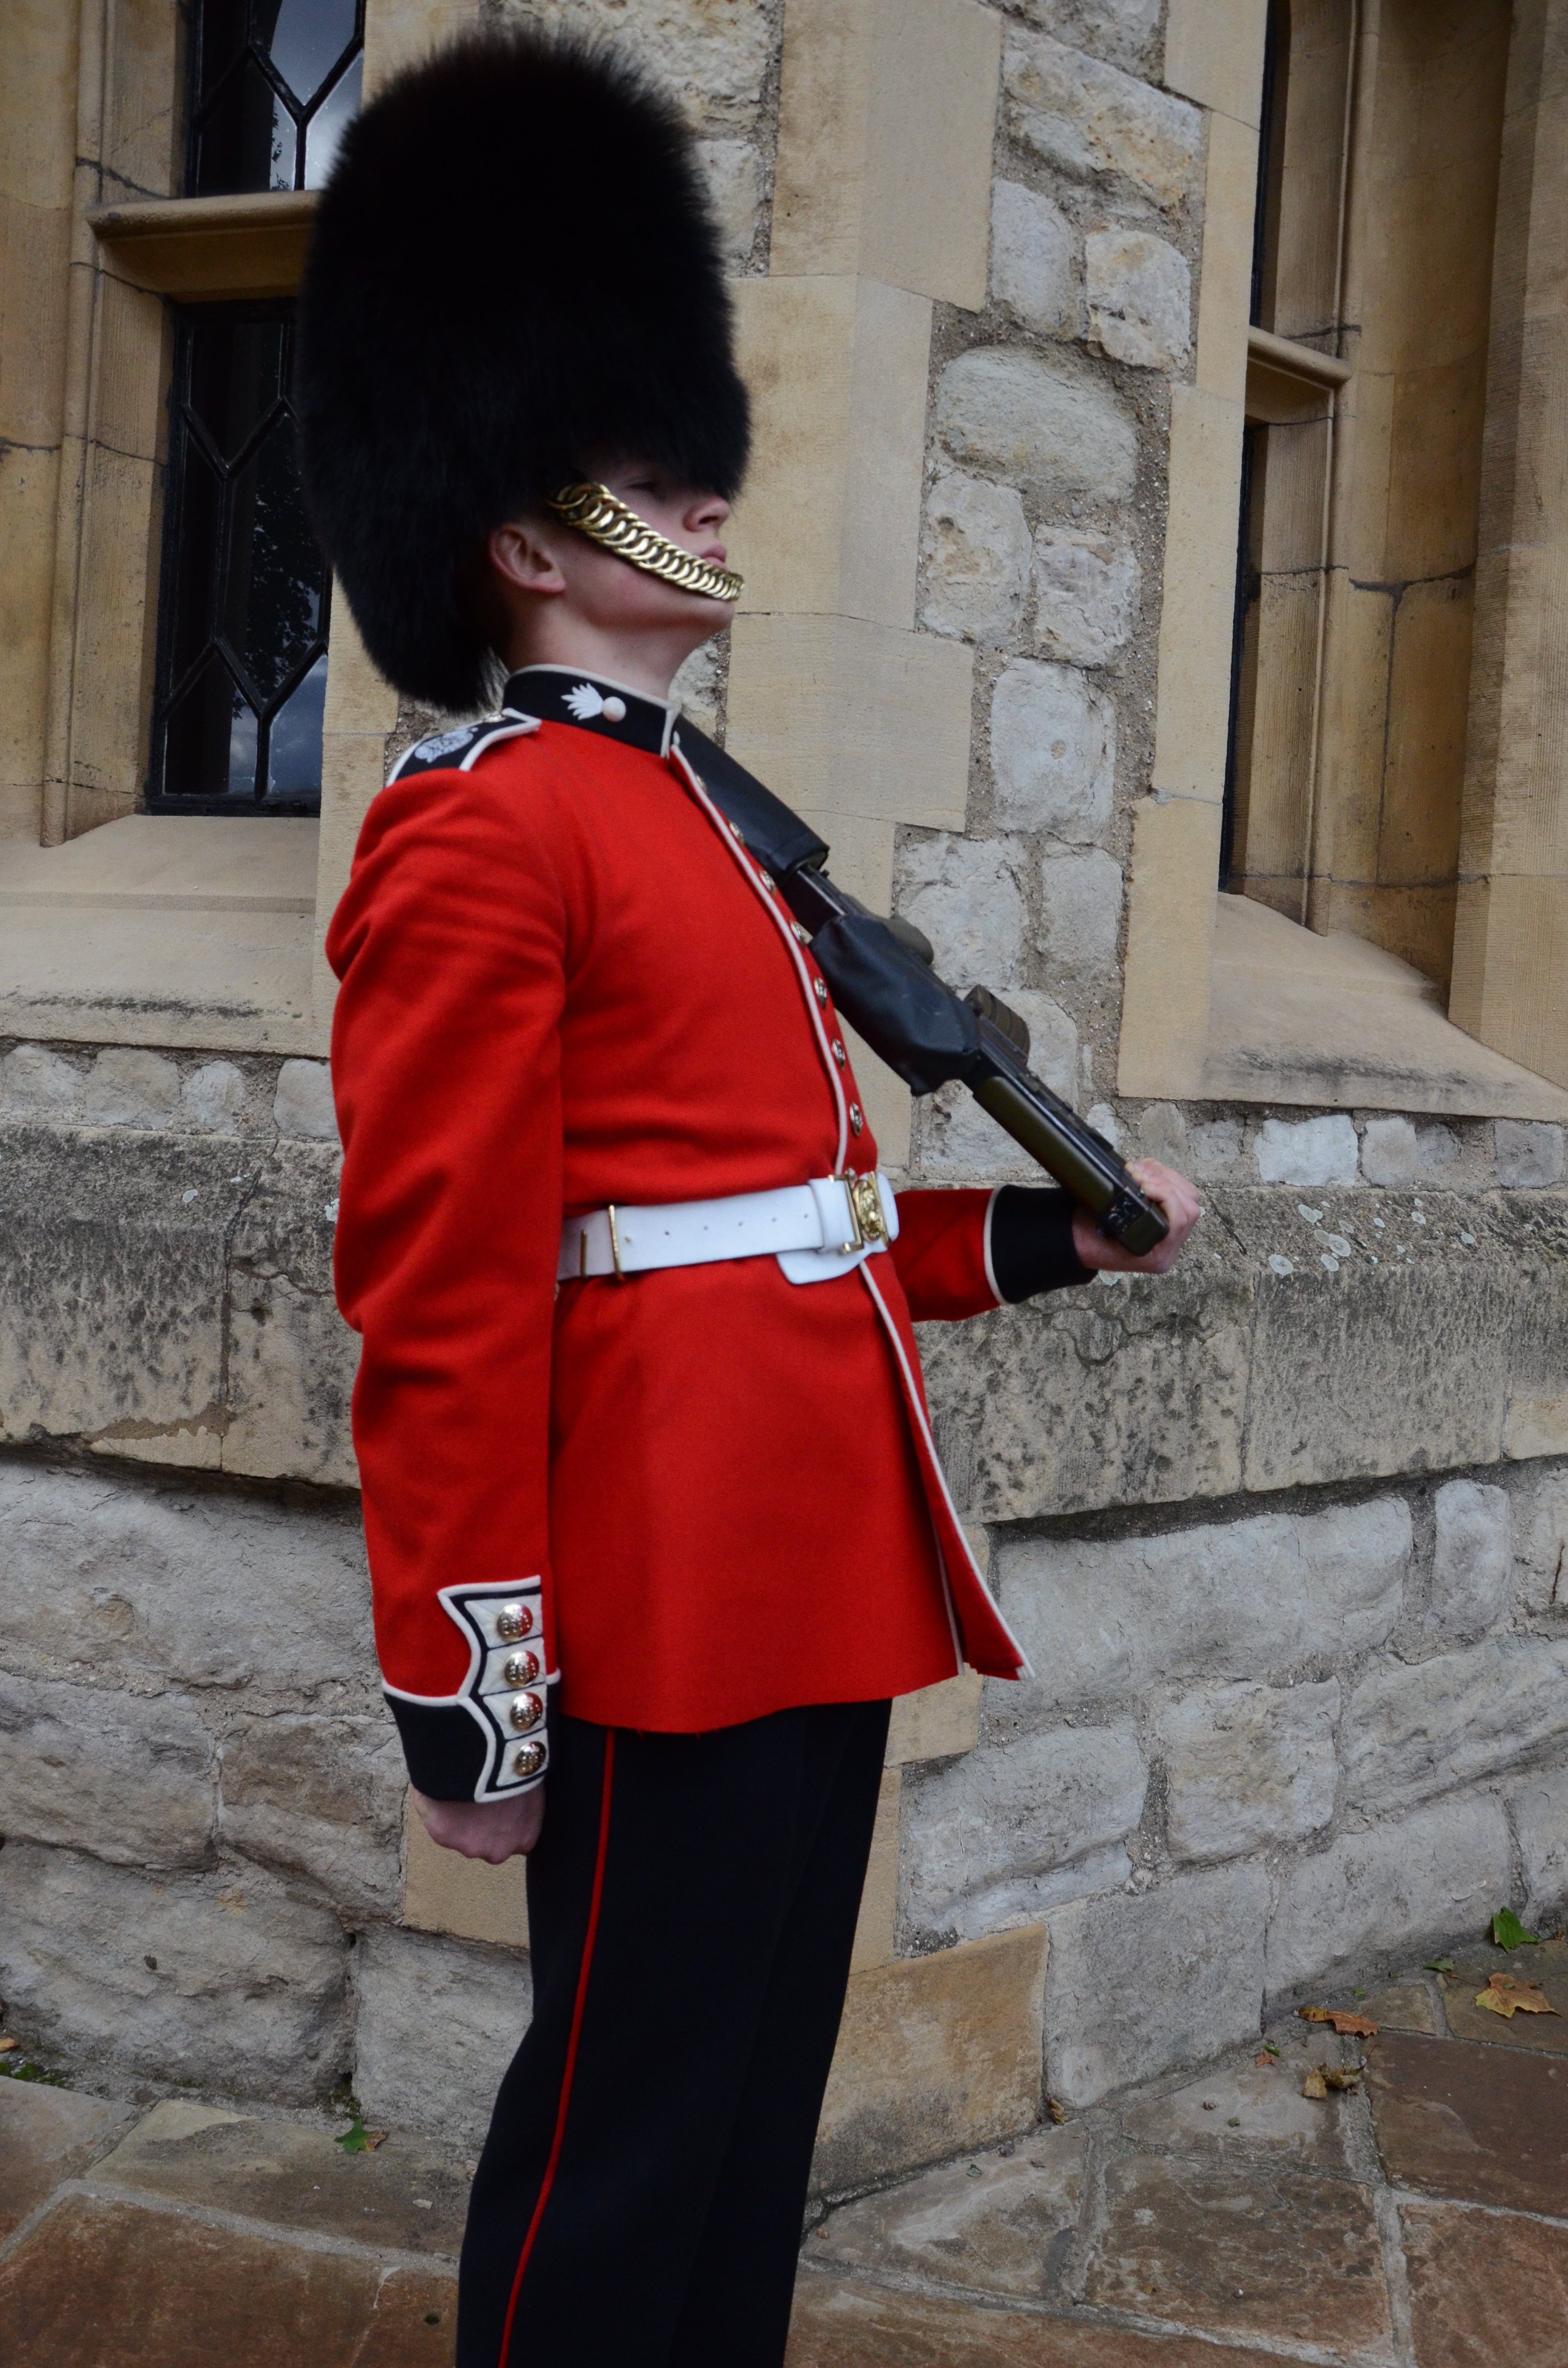
europe, spring, soldier, red, fashion, clothing, lady, tourism, outerwear, england, london, dress, queen, costume, london tourism, soldier of the queen, soldier from london, royal guard, the queen's guard